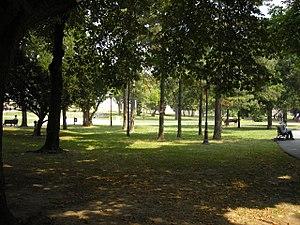
Kalemegdan est un quartier et le plus grand parc de Belgrade, la capitale de la Serbie. Situé dans la municipalité urbaine de Stari grad, il domine le confluent de la Save et du Danube.